Operation Highland

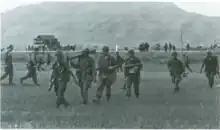
Troops of the 101 Airborne along Route 19 during Operation Highland.

On September 28, the 1st Cavalry assumed responsibility for the defence of An Khe and the first Brigade relocated to the base camp of Dong Ba Thin.